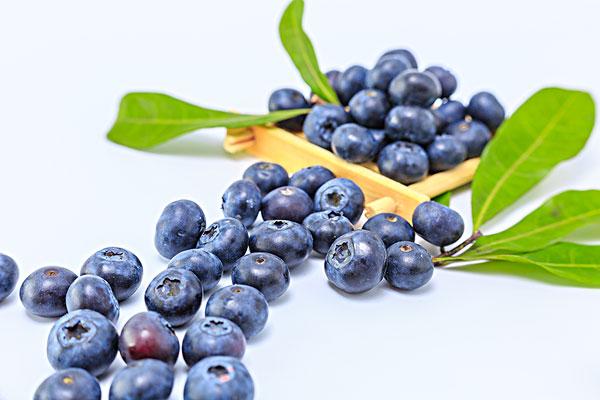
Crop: blueberry
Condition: healthy